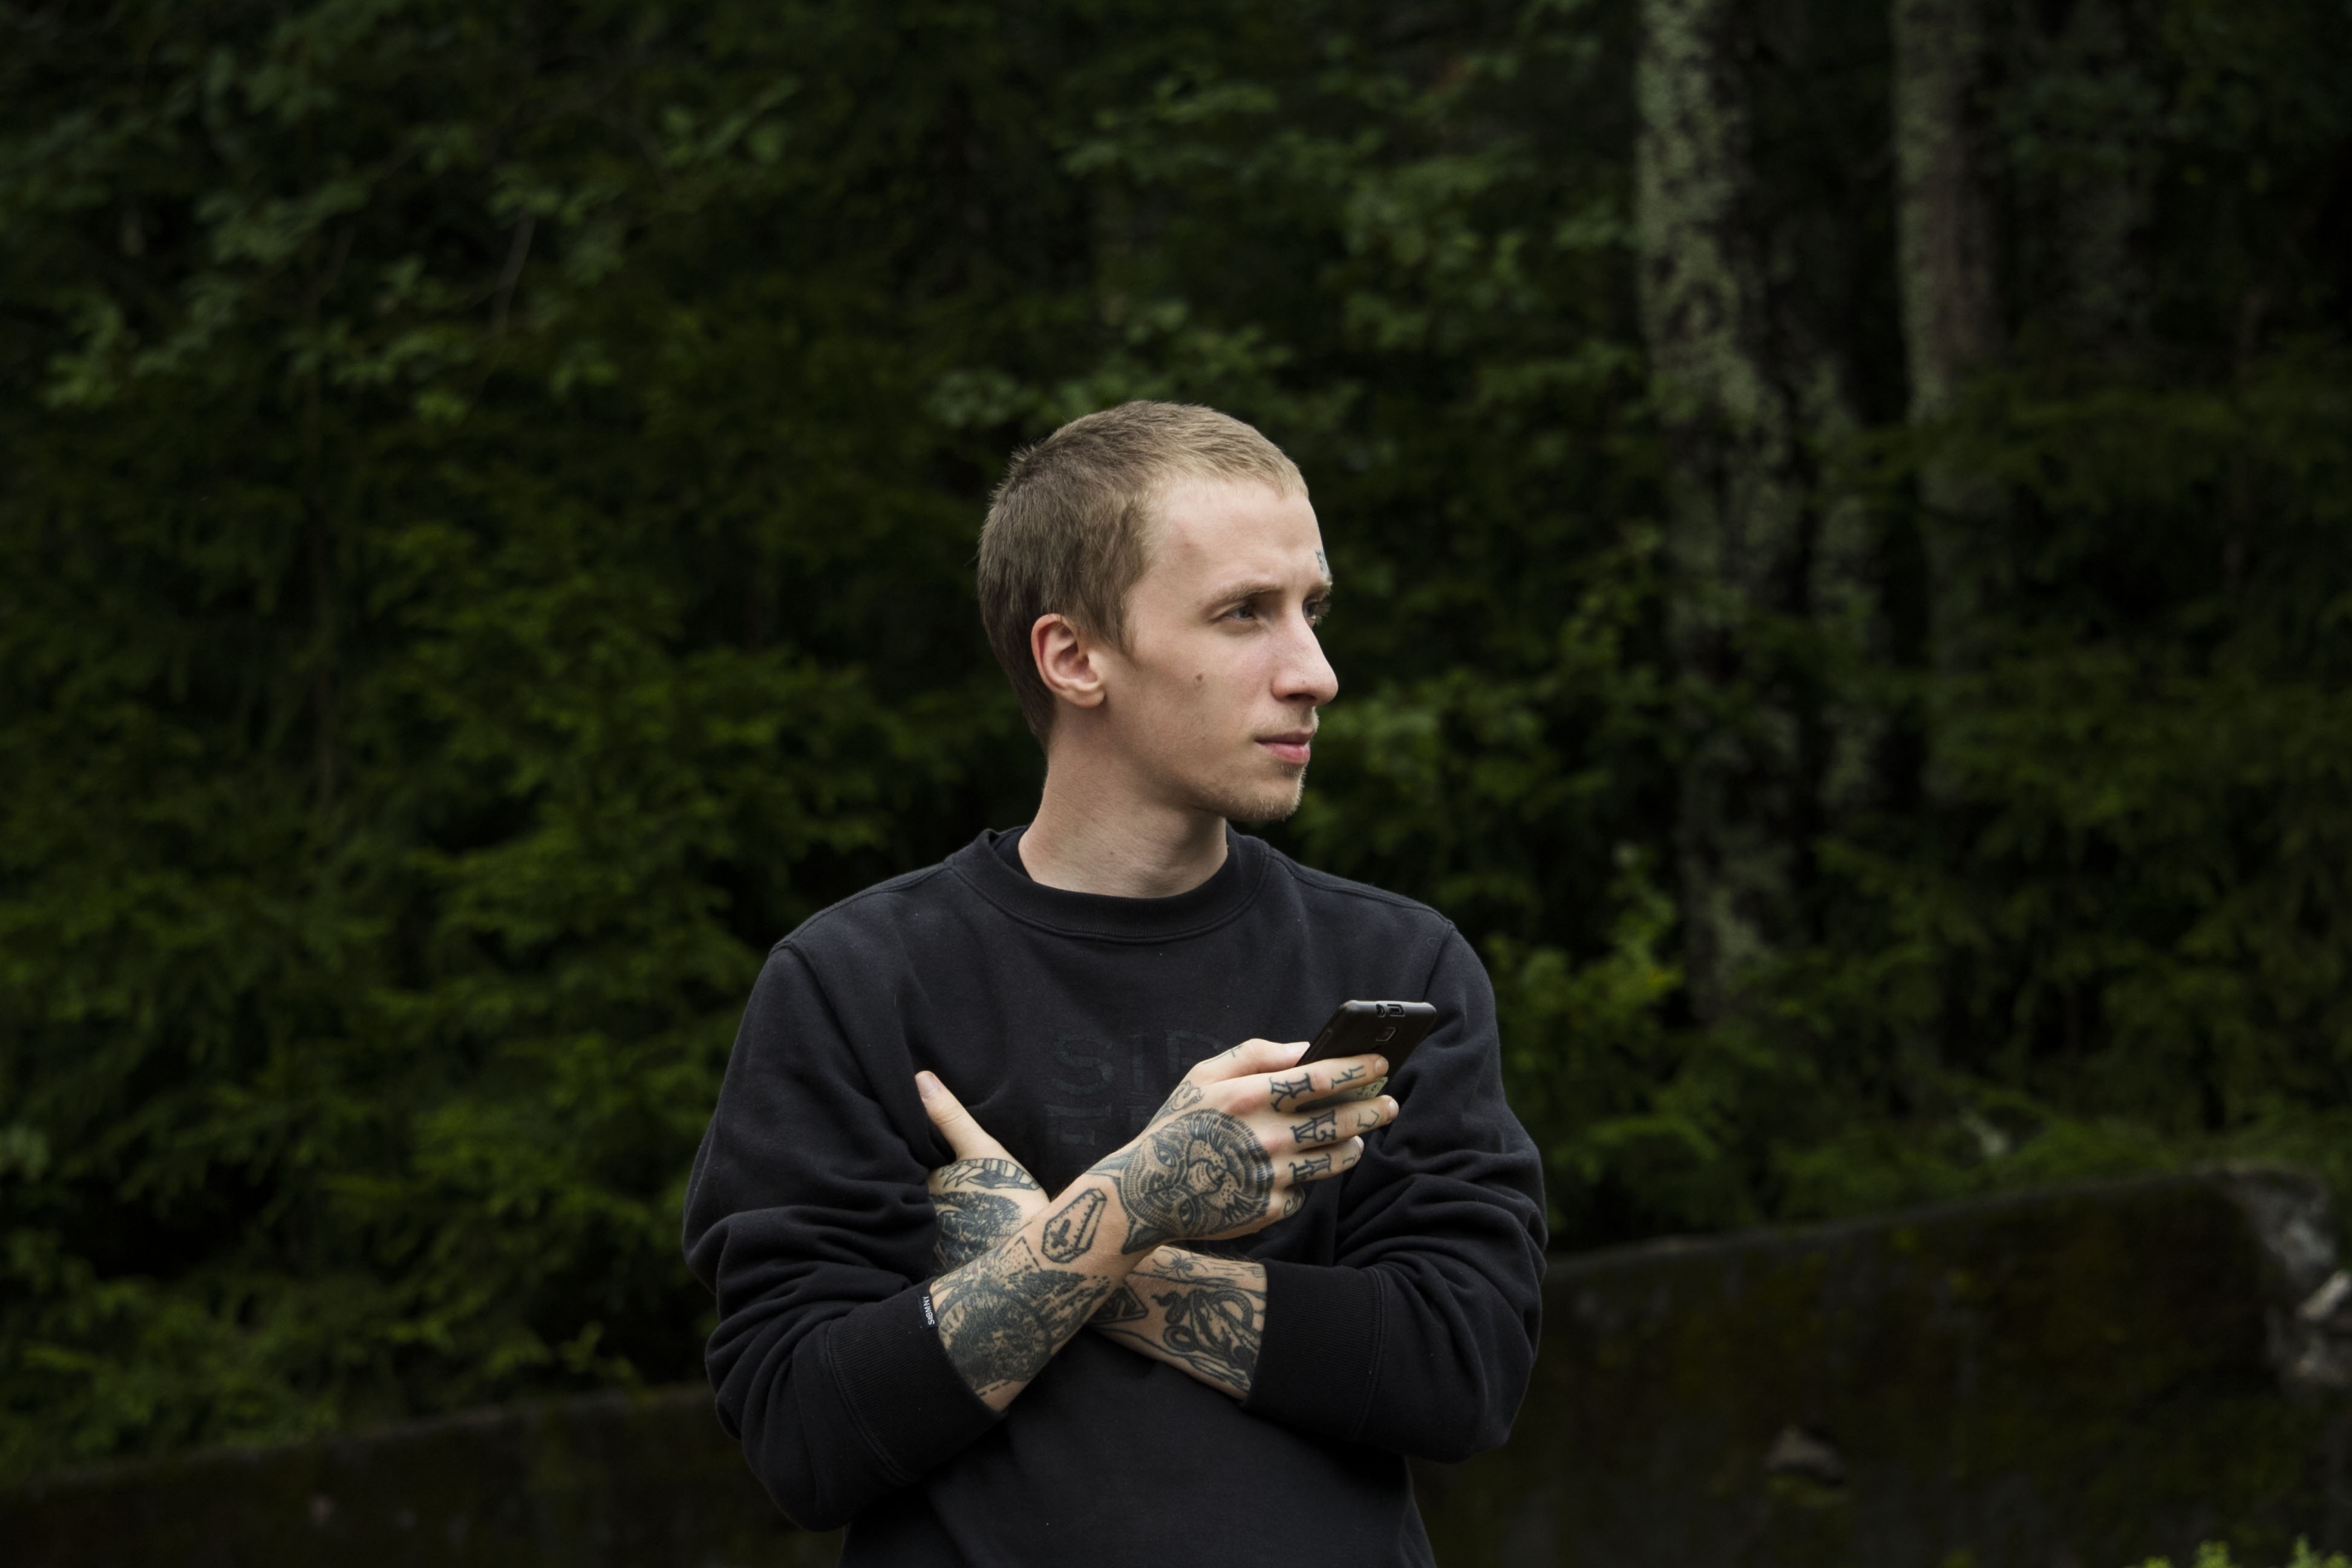
man, forest, person, boy, view, guy, portrait, youth, tattoo, hands, beautiful, attractive, serious, screenshot, charming